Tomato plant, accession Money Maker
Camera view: vertical (180 deg); turntable rotation: 90 degrees
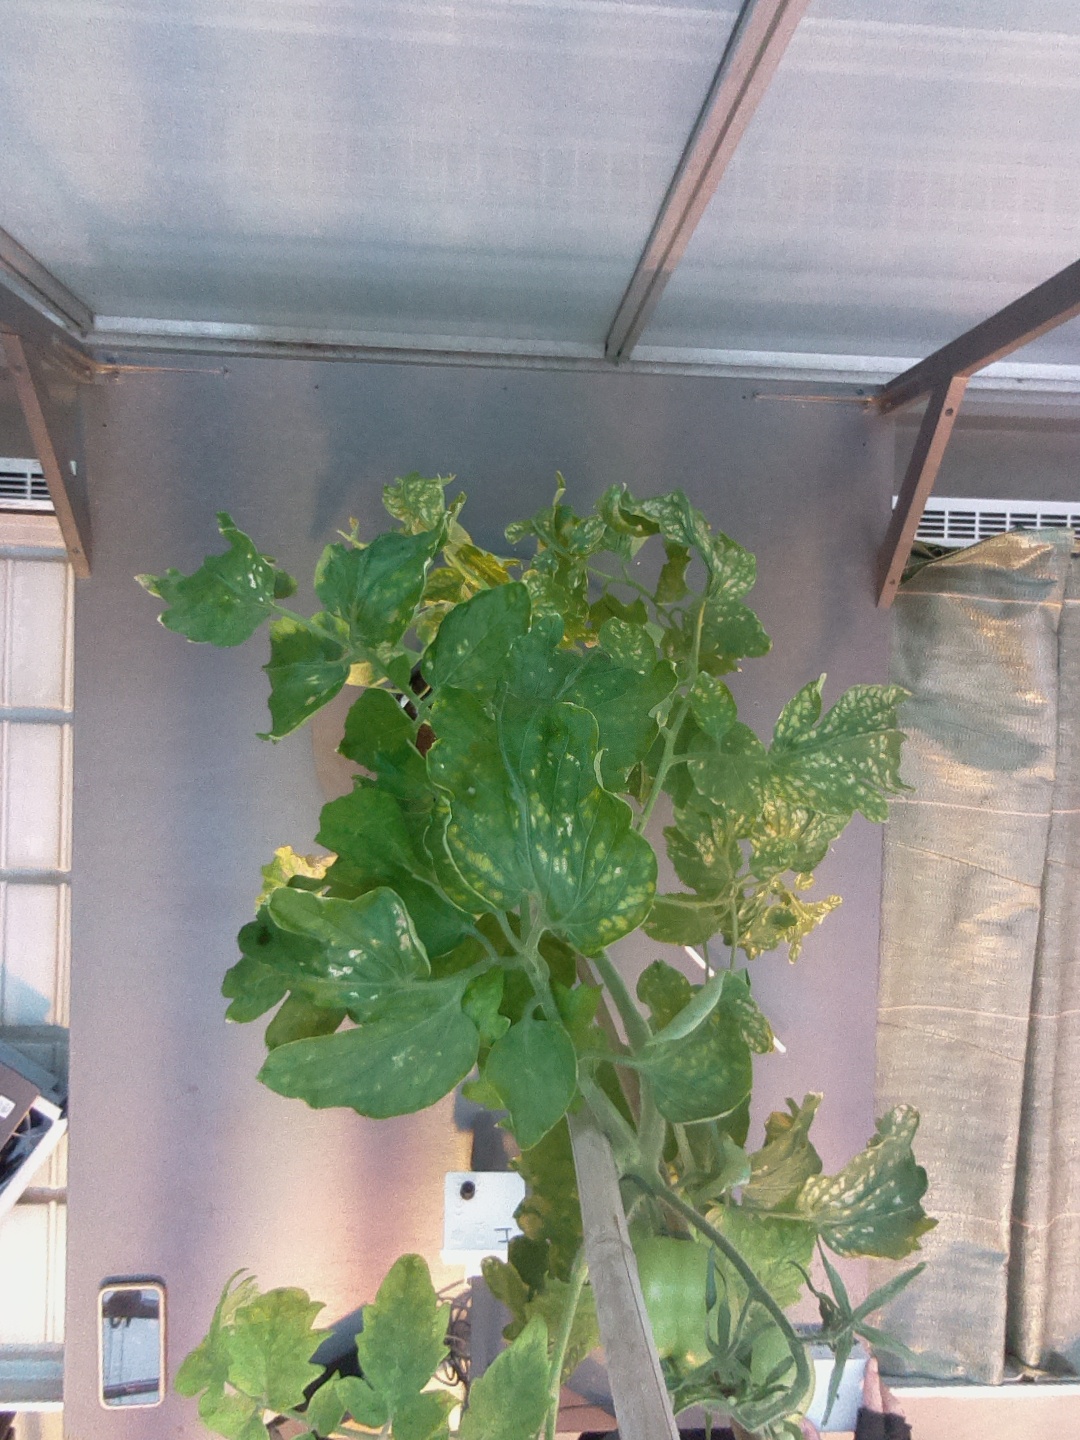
BBCH growth stage 74: 40%-50% of final fruit size